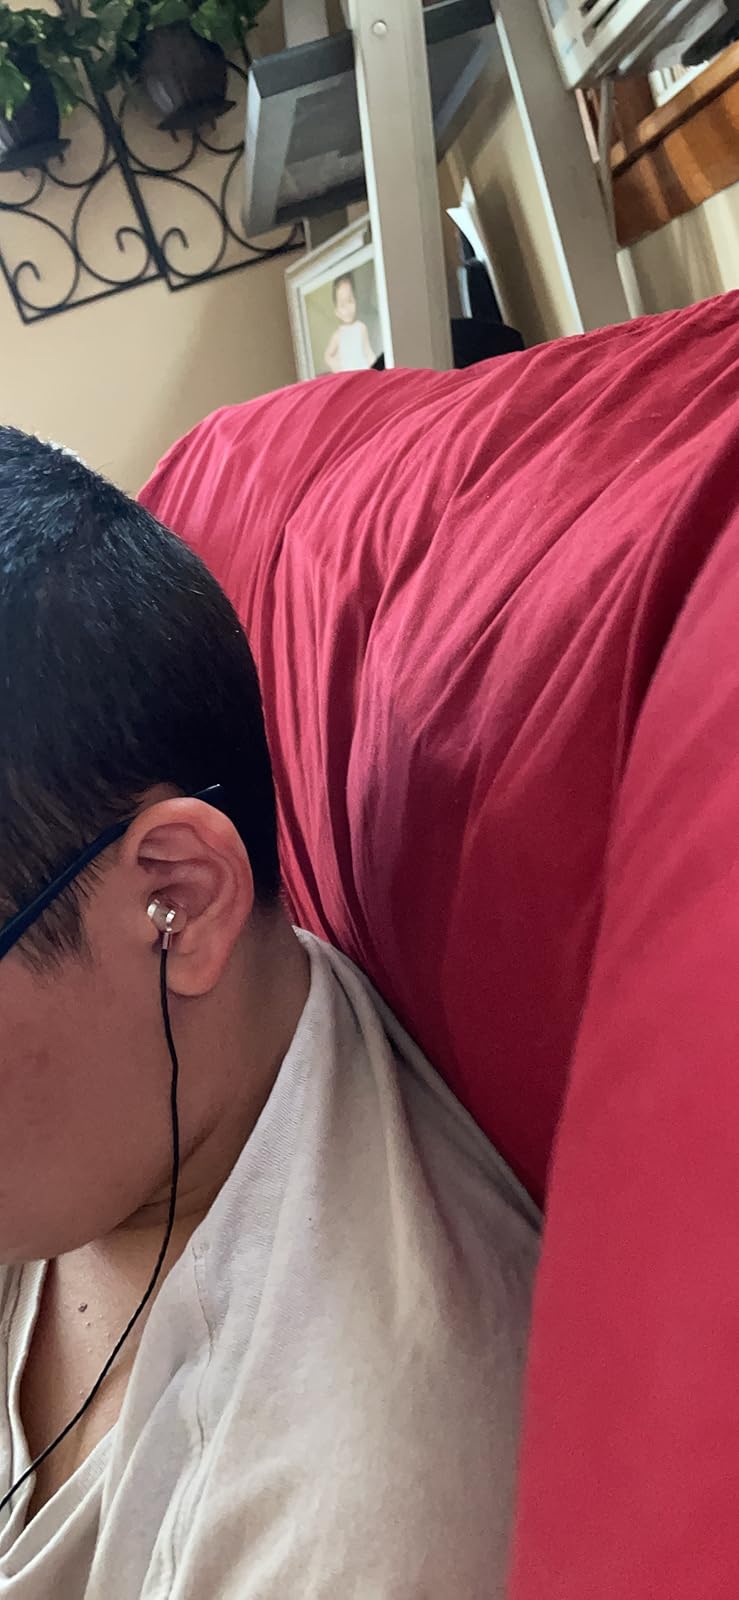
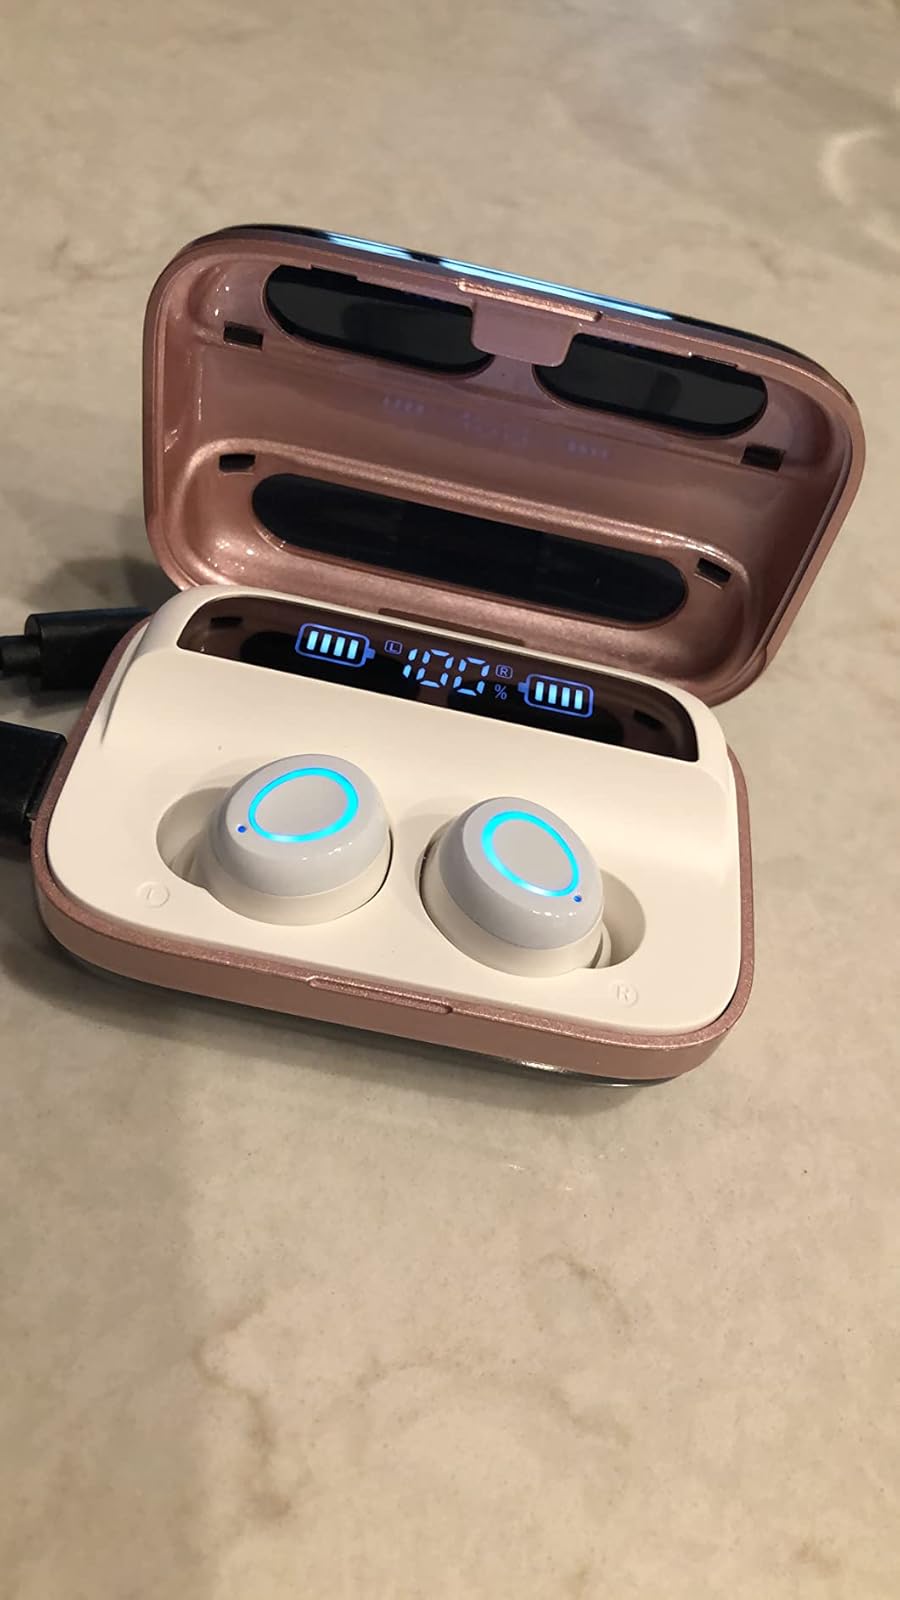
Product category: earbuds
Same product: no